Mr. Freeze in other media

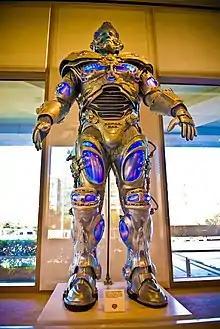
A mannequin of the Mr. Freeze costume worn by Arnold Schwarzenegger in "Batman & Robin"

Mr. Freeze, a supervillain in DC Comics and an adversary of the superhero Batman, has been adapted in various forms of media, including films, television series, and video games. The character has been portrayed in film by Arnold Schwarzenegger in "Batman & Robin" (1997), and in television by George Sanders, Otto Preminger, and Eli Wallach in the 1966 "Batman" series, and Nathan Darrow in "Gotham". Michael Ansara, Clancy Brown, Maurice LaMarche, and others have provided the character's voice in animation and video games.